Transphobia in the United States

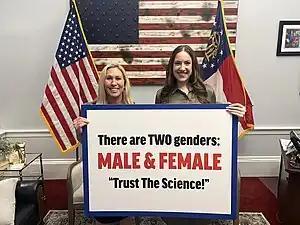
Chaya Raichik and Marjorie Taylor Greene at US Congress.

Government entities in the United States that create anti-transgender legislation and policies are using "medical gatekeeping" as a "tool whereby the state can use medical language and practice to barriers around gender affirming care." In 2021, professor Eric Stanley describes transgender people "props in the latest culture war," and goes on to describe how "anti-trans bills are rooted in an obsession with the idea of trans people's bodies."